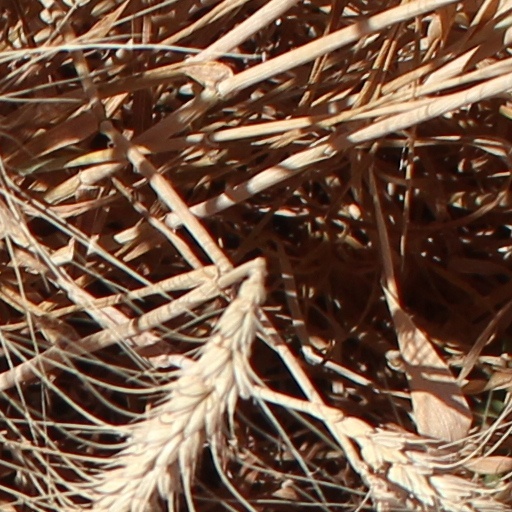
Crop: wheat